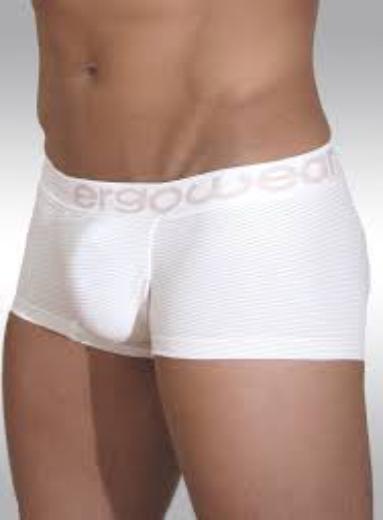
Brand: Ergowear
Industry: Clothes